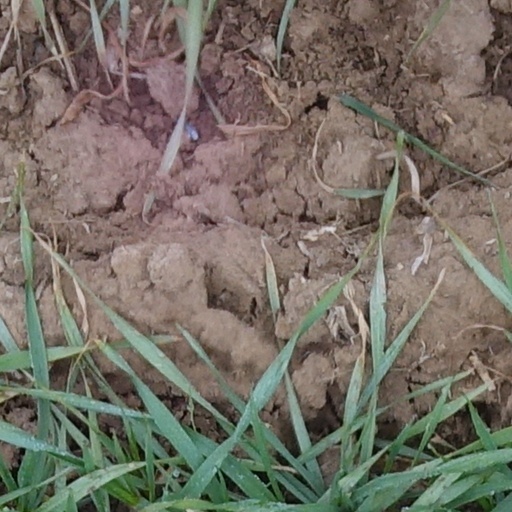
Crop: wheat